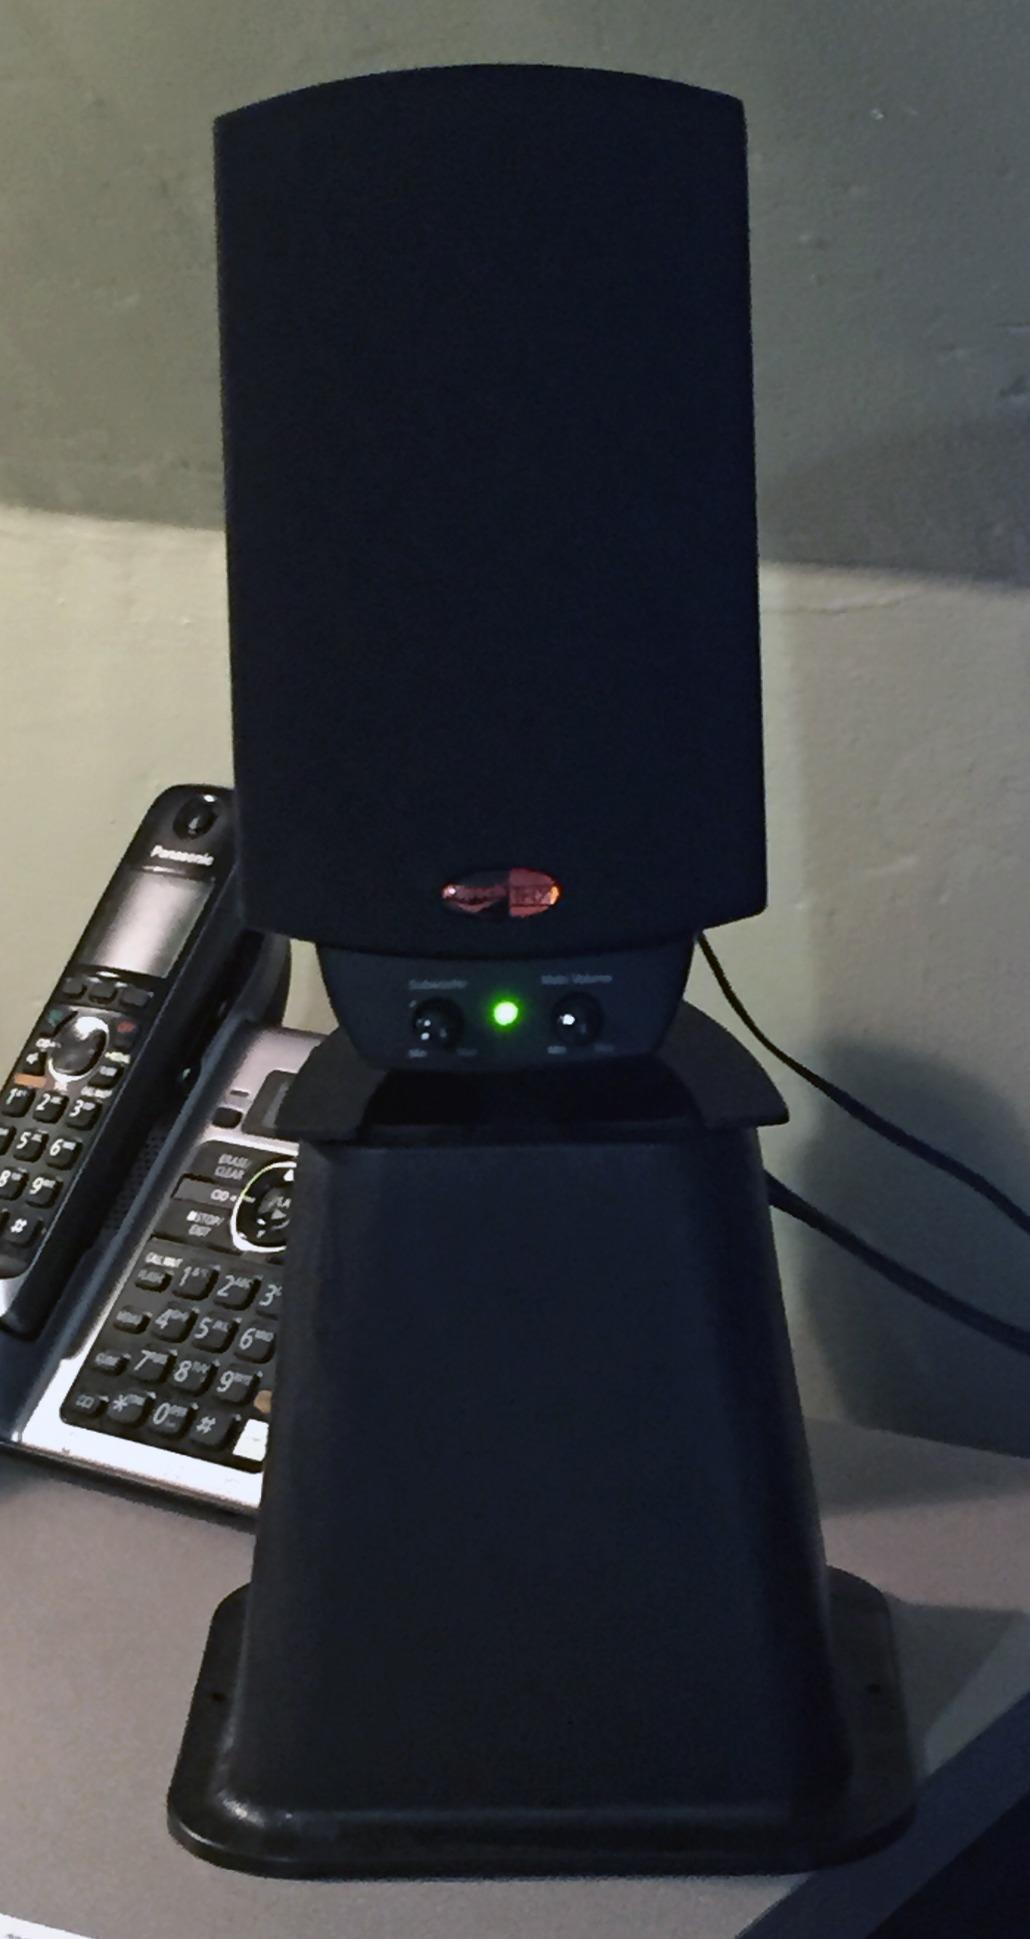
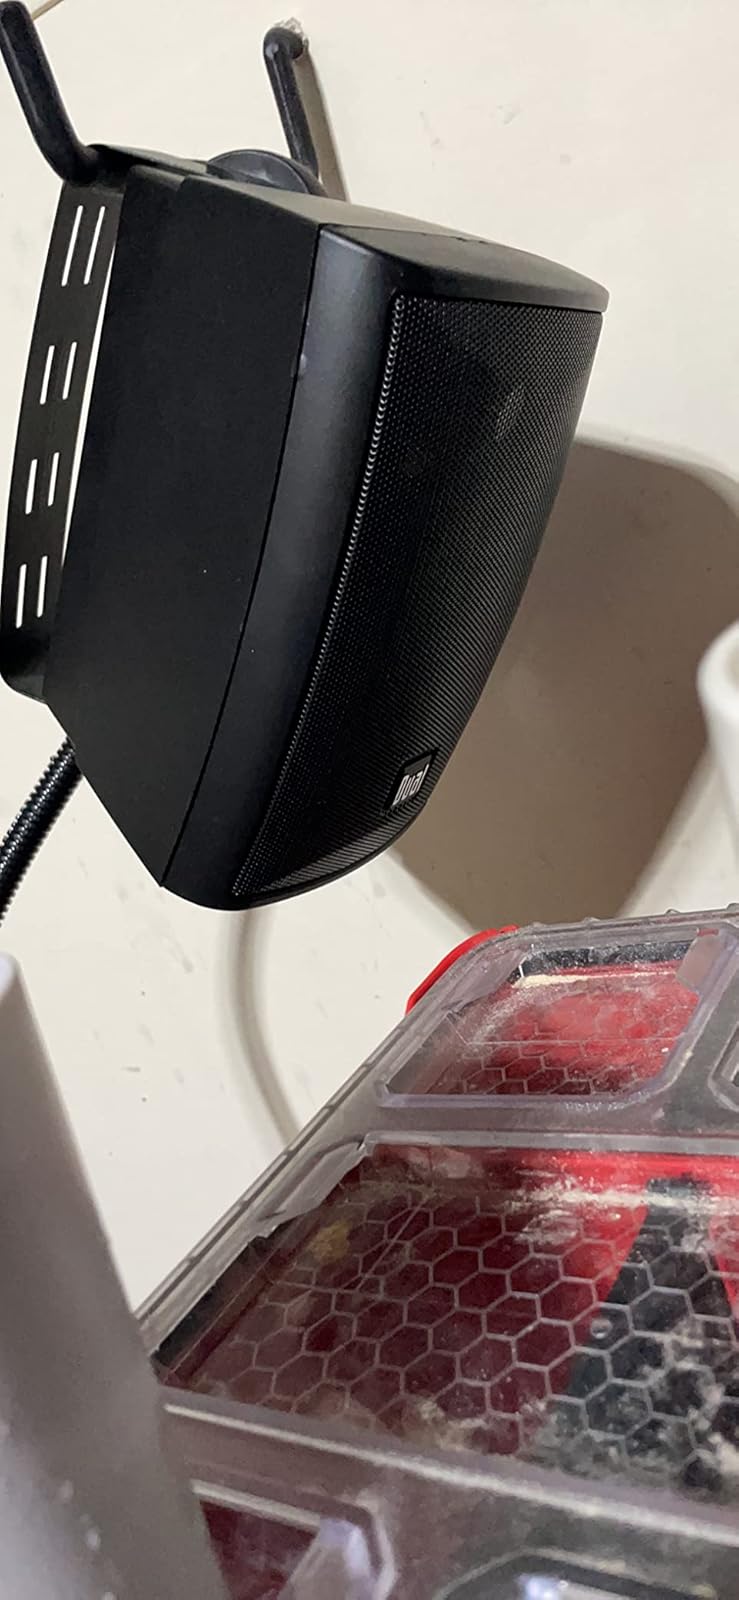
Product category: speaker
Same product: no